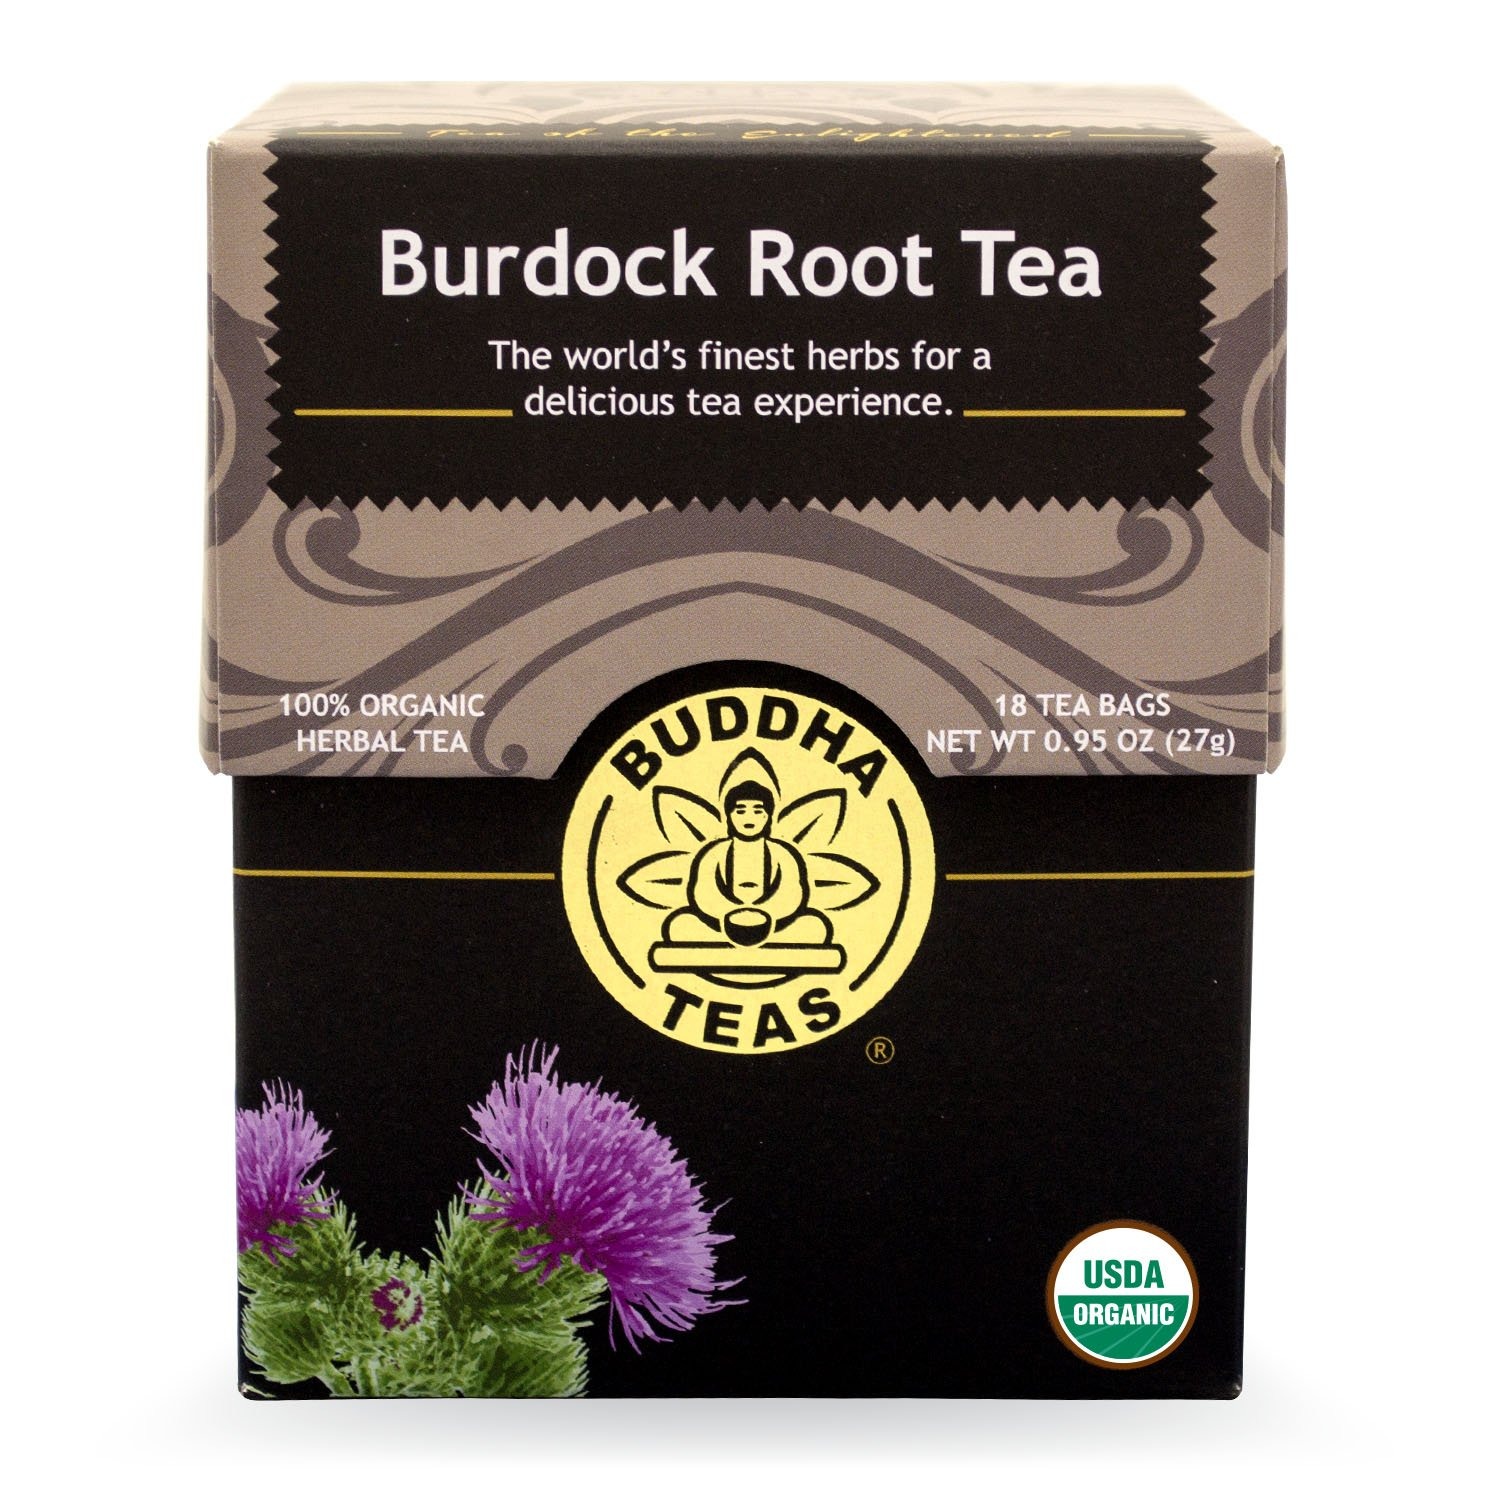
Item Name: Buddha Teas Burdock Root Tea, 18 Count (Pack of 6)
Bullet Point 1: Healthy Skin
Bullet Point 2: Improves Digestion
Bullet Point 3: Cleanses & Detoxifies
Bullet Point 4: Bleach Free and Dioxin Free Tea Bags
Bullet Point 5: 18 Tea Bags with Fresh Certified Organic Herbs
Value: 108.0
Unit: Count

Price: 59.2